Beaux-Arts Apartments

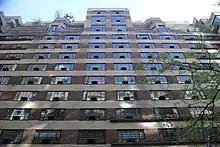
The top of the facade at 310 East 44th Street has two squared bays at center. The two second-from-center bays are angled.

On each of the buildings' upper stories, there are wide steel casement windows. The buildings have a variety of window styles such as single, double, and triple two-part casements as well as corner windows. On both buildings, the triple casement windows are the most common. The end pavilions contain windows that wrap around the corners of the facade. These corner windows, which were included to show that the exterior walls are non-structural, were built with minimal vertical mullions to avoid obstructing views. According to Hood, the design of the windows "takes away from the waffle-like character of the usual factory design". There was 60 percent more glass than in comparable buildings, according to both architects. Chevron-shaped Art Deco-style railings, similar in design to those above the entrance pavilions, are used on some of the upper stories.